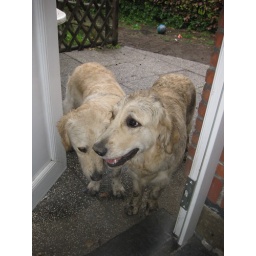
Alix is a female golden retriever and a service dog in training. Picture taken by her foster family.